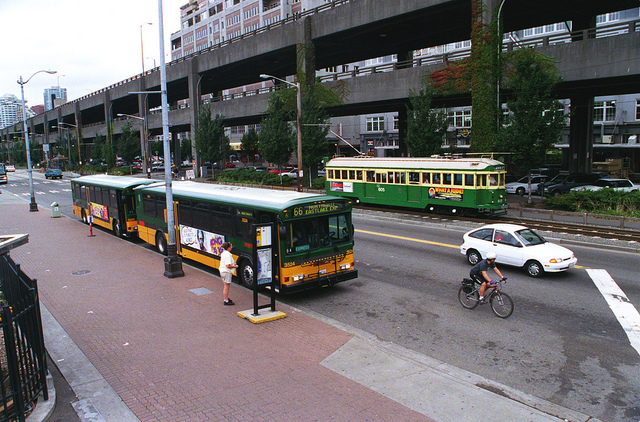
a public transit bus at a bus stop

A sidewalk and street with a bus, a bike, and other vehicles.

A person getting ready to board a bus with a man on a bike in front of it.